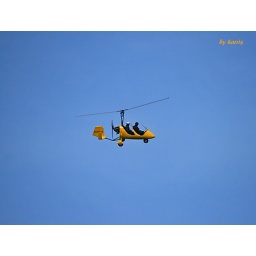
those magnificent men in their flying machine